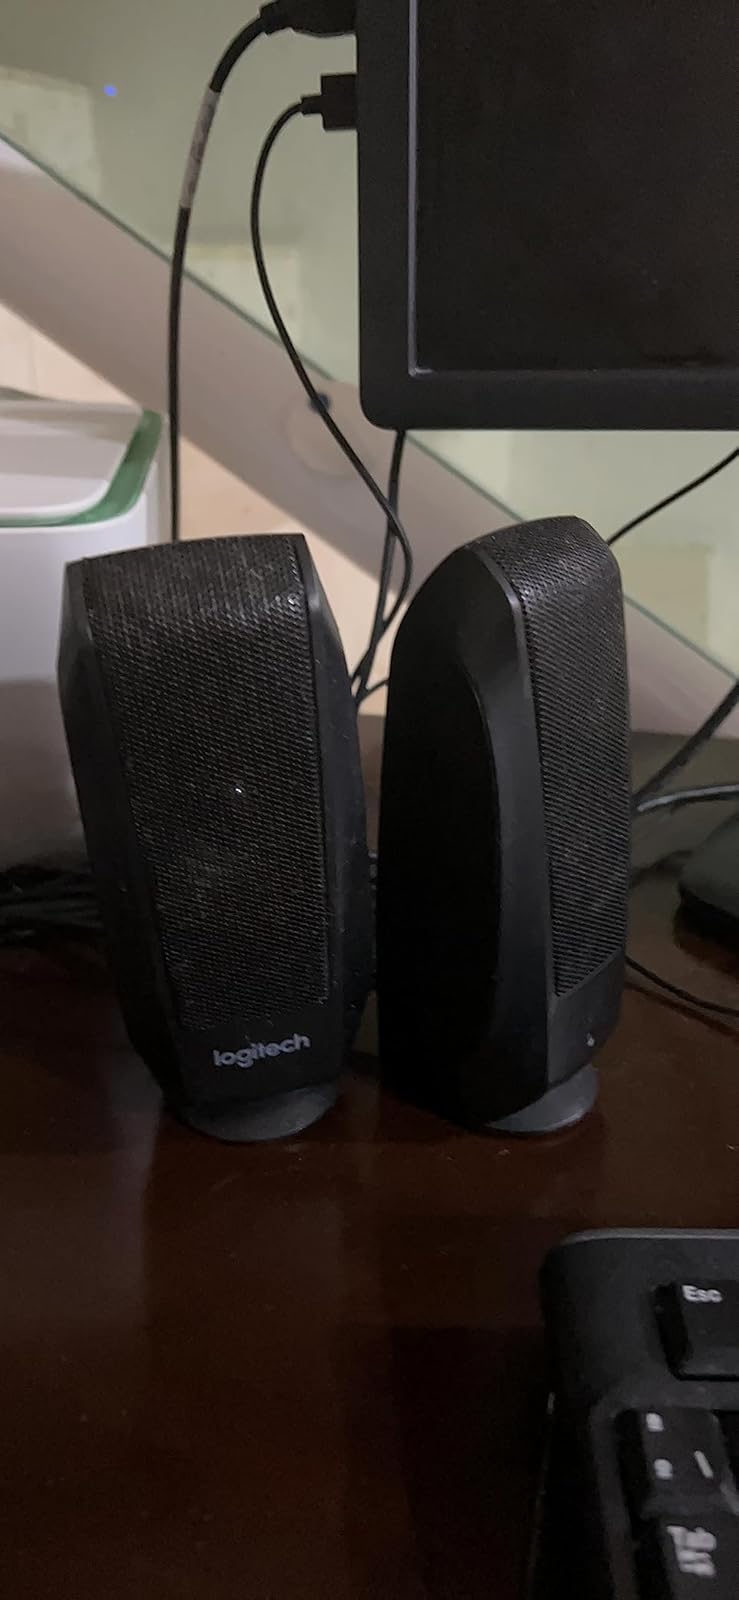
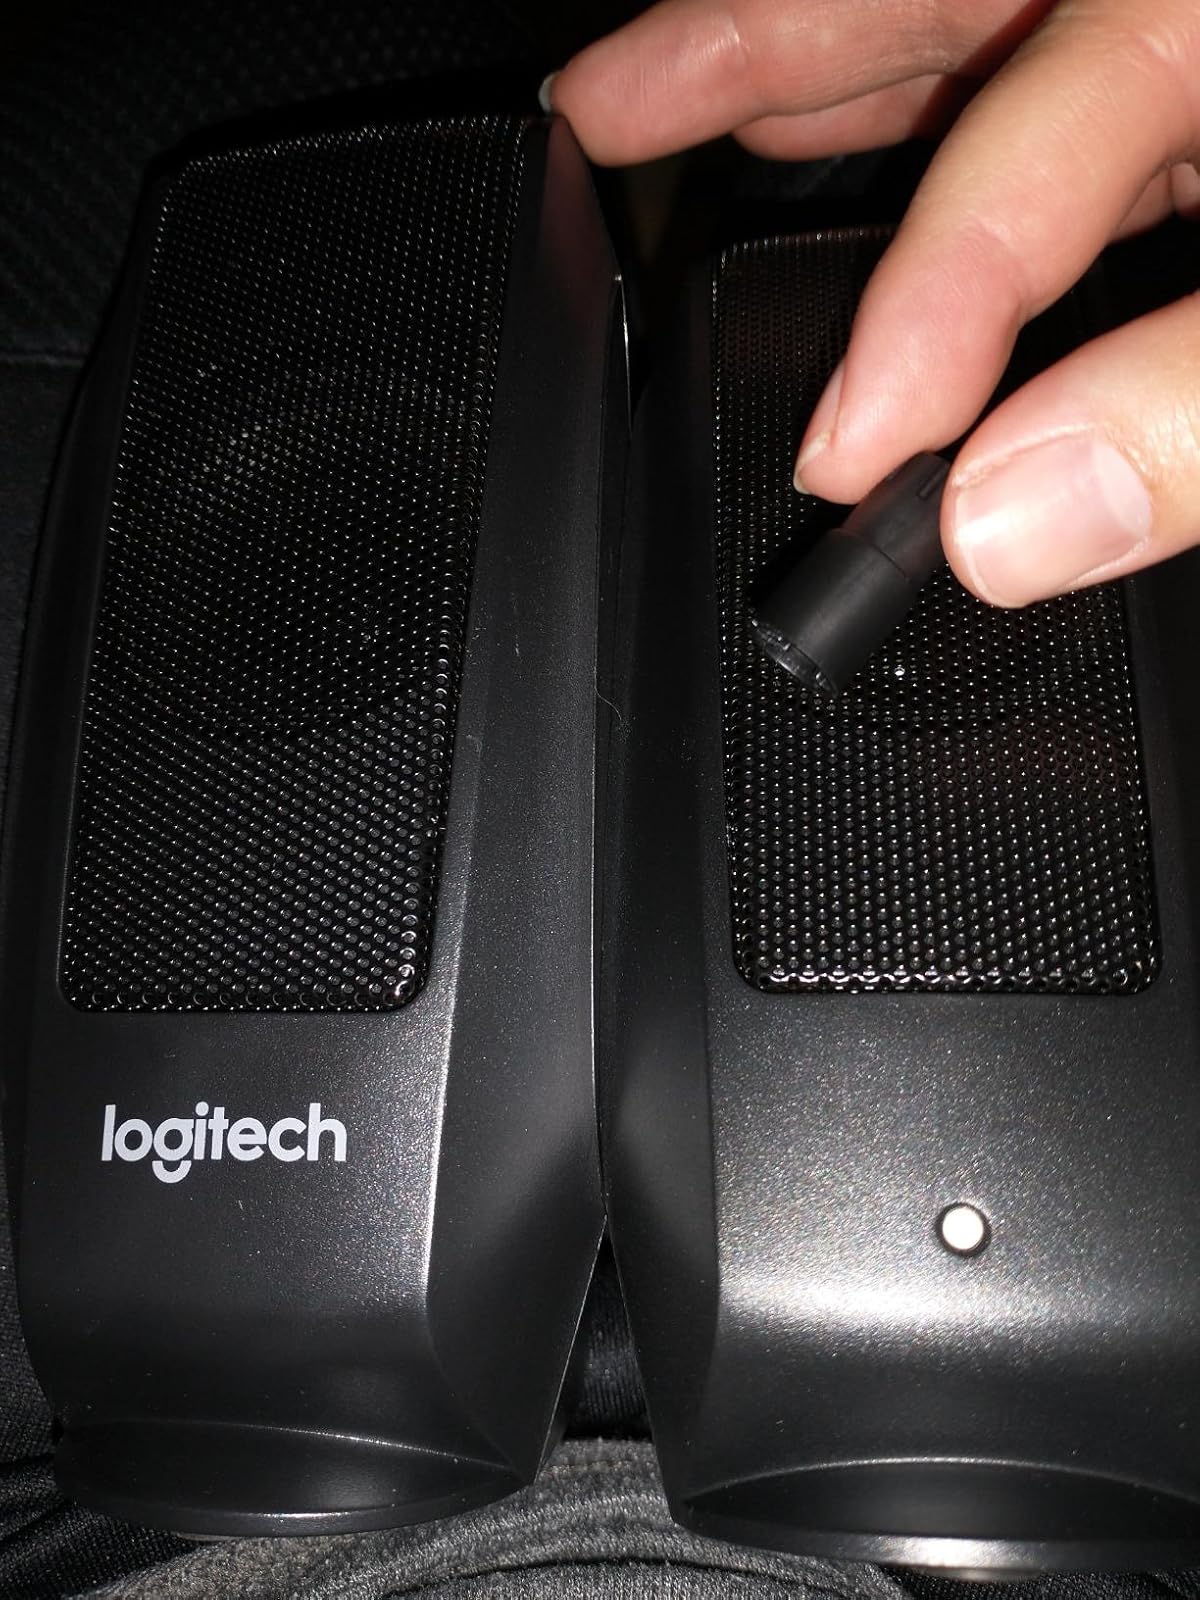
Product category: speaker
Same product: yes